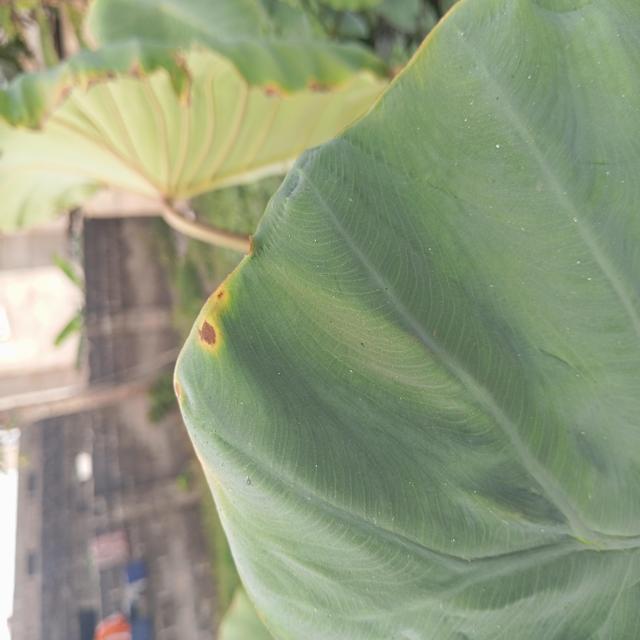
Label: Early_Blight